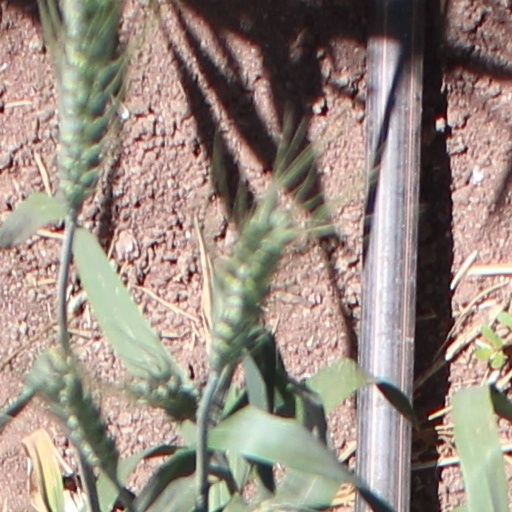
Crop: wheat